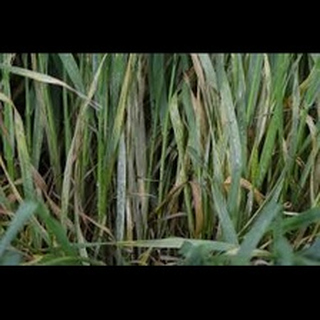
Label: wheat_leaf_blight